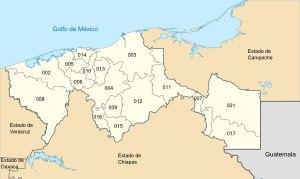
L'état mexicain du Tabasco comprend 17 municipalités. La capitale est Villahermosa.